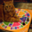
Label: cat